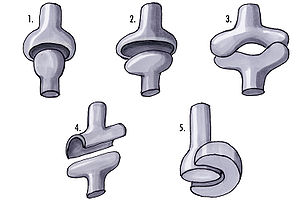
Led (anatomi)
Forskellige typer af led
Led er skelettets hængsler. Dér, hvor to eller flere knogler støder sammen, findes der et led. I et led er to knogleender holdt sammen af ledkapslen, som er forstærket af kraftige ledbånd.